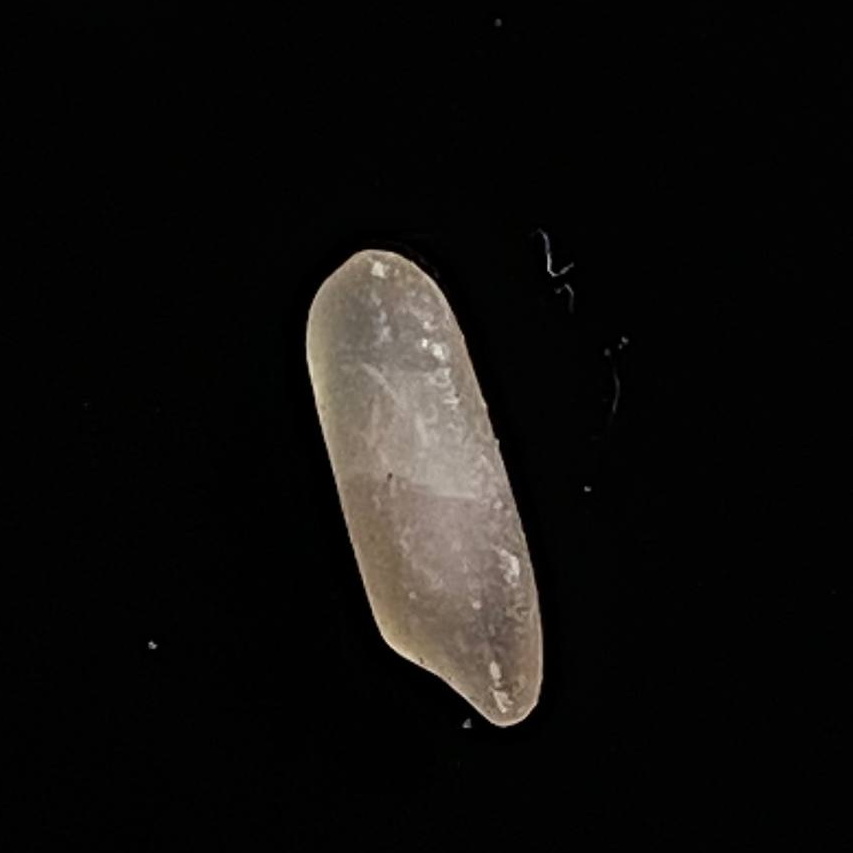
Rice variety: BR29